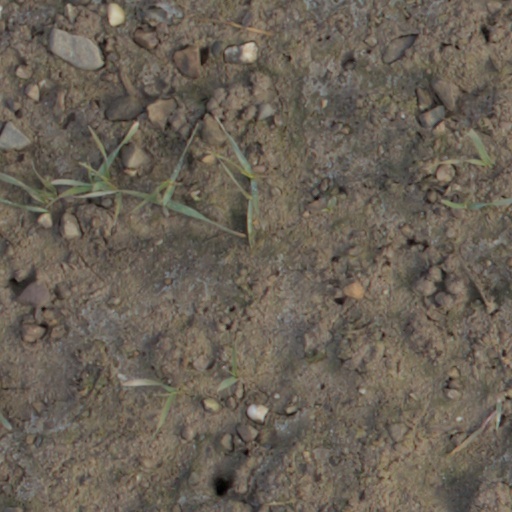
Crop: wheat